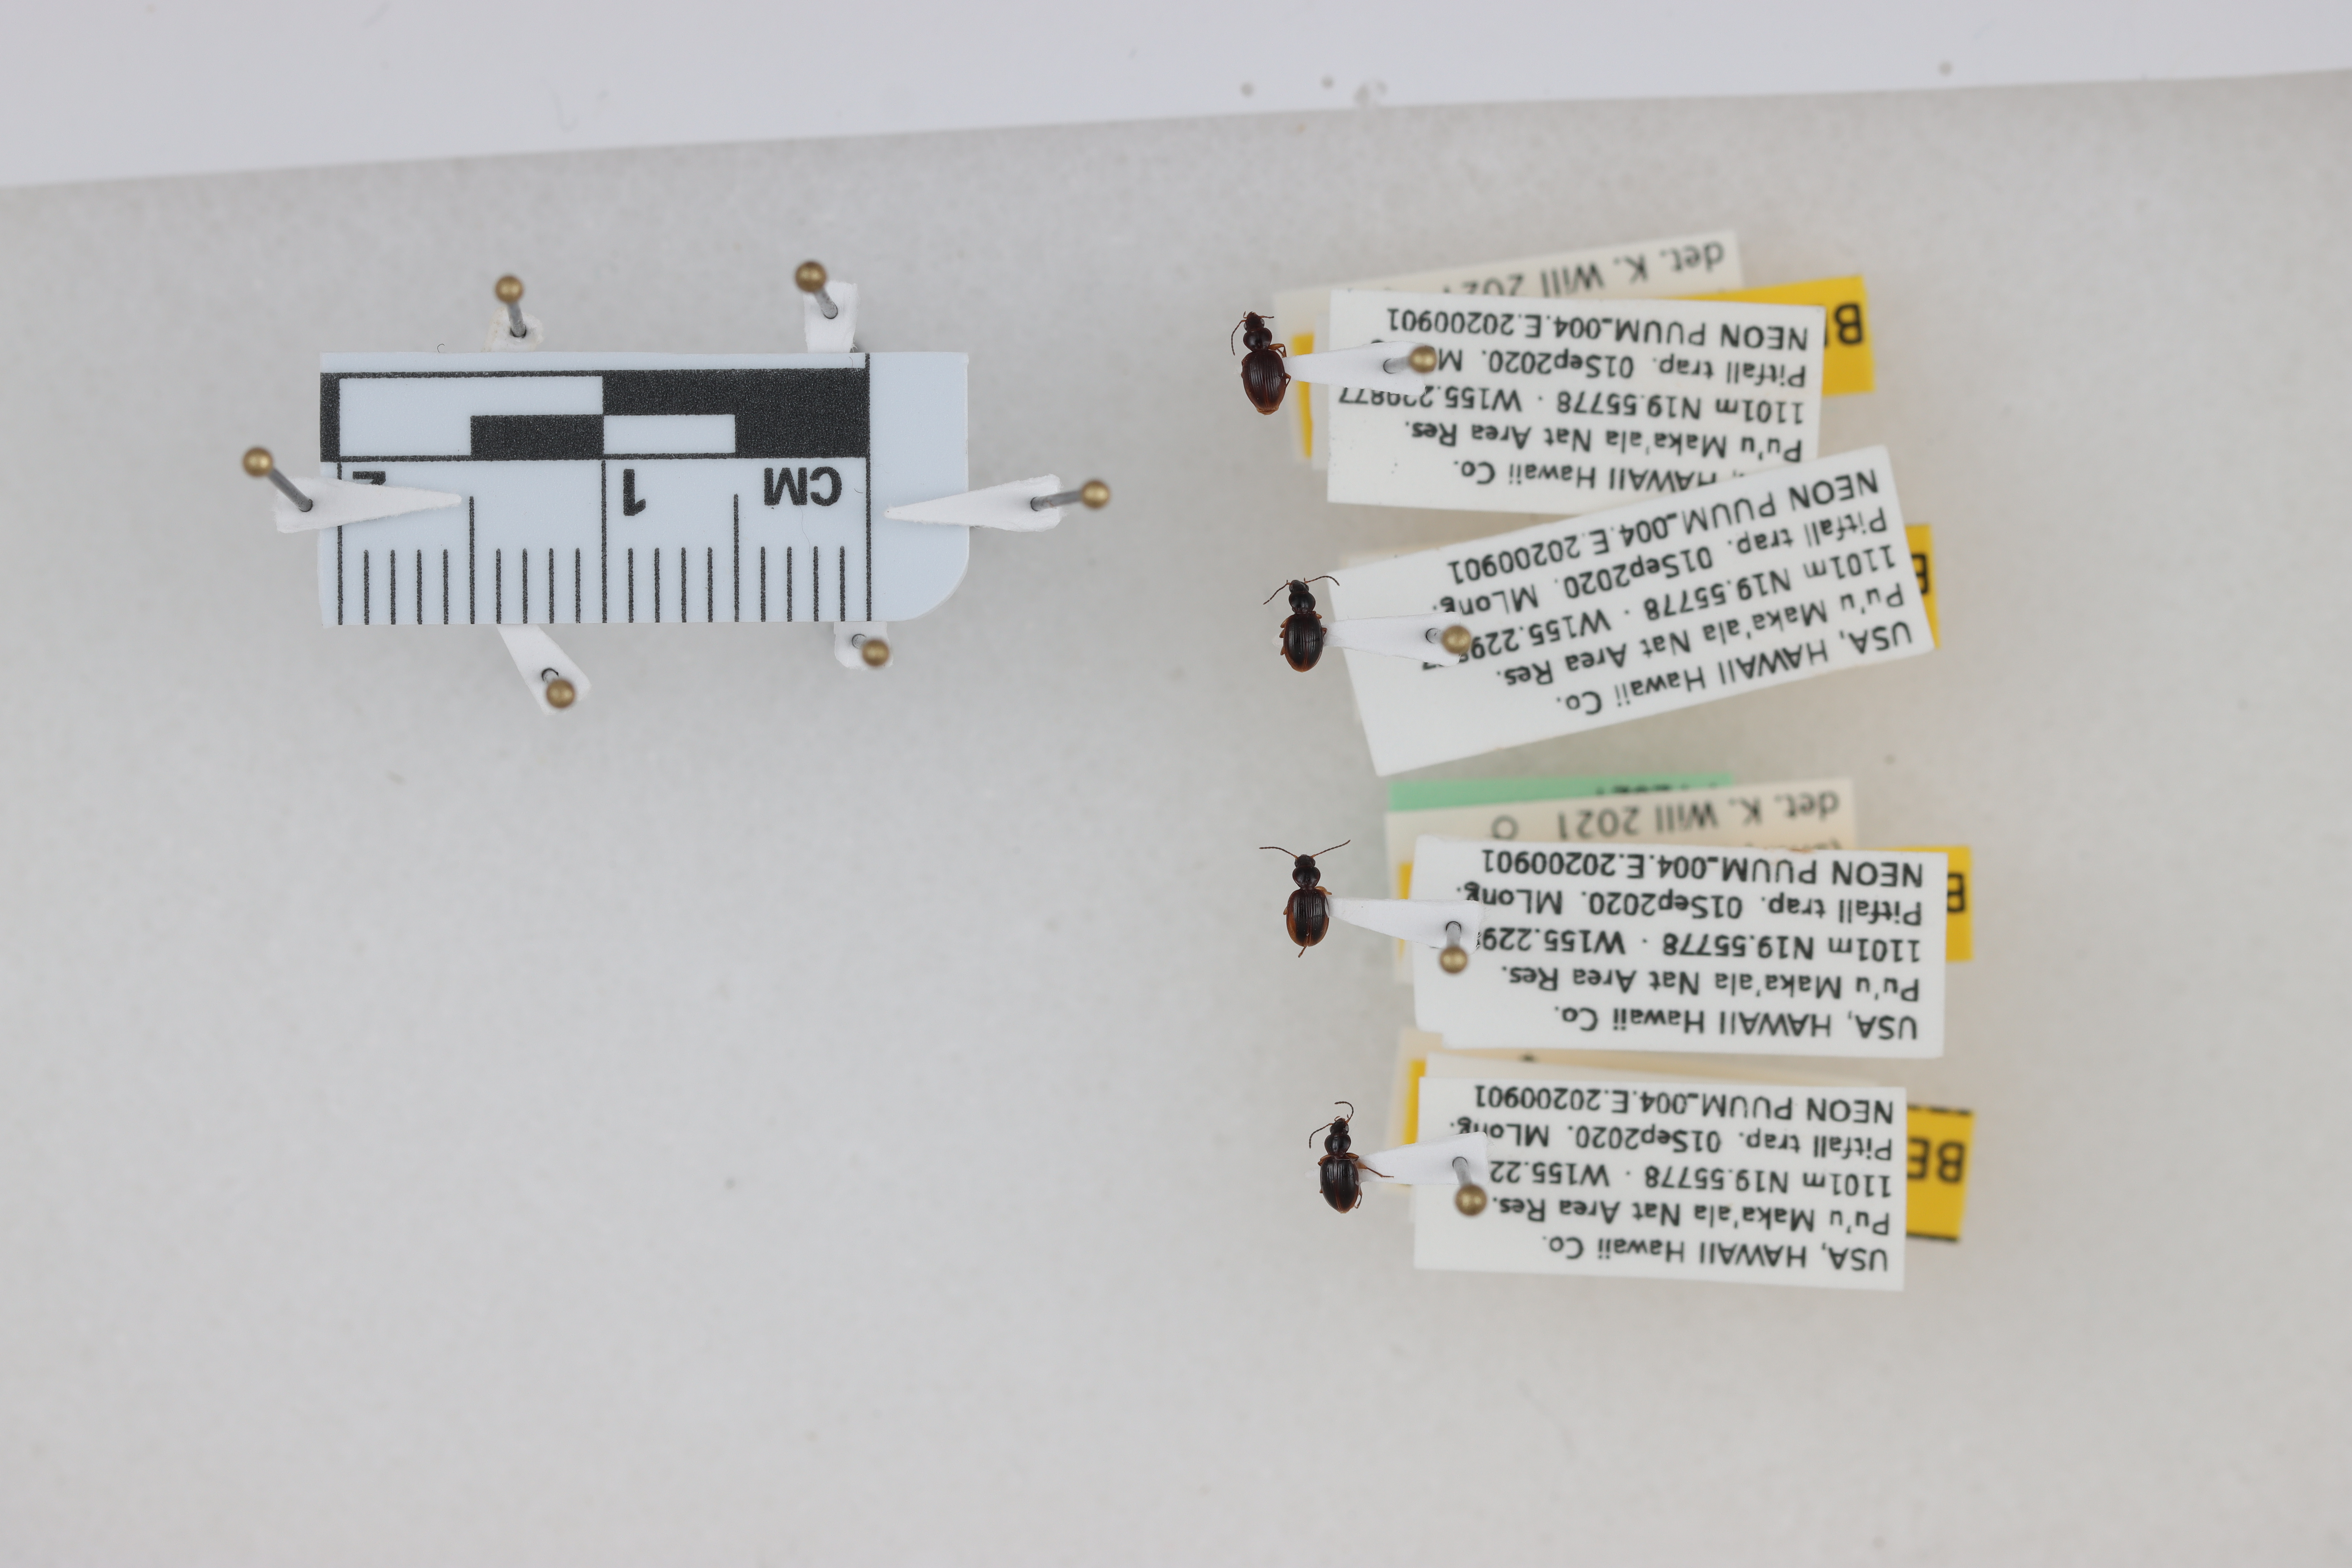
Beetle 1 — elytra length: 0.218 cm, elytra max width: 0.161 cm, basal pronotum width: 0.06 cm

Beetle 2 — elytra length: 0.213 cm, elytra max width: 0.147 cm, basal pronotum width: 0.064 cm

Beetle 3 — elytra length: 0.212 cm, elytra max width: 0.162 cm, basal pronotum width: 0.059 cm

Beetle 4 — elytra length: 0.209 cm, elytra max width: 0.144 cm, basal pronotum width: 0.064 cm